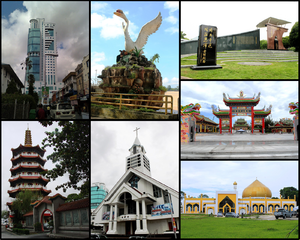
Sibu
Seværdigheder i Sibu
Sibu er en by i den malaysiske delstat Sarawak, og ligger ved floden Rajang på øen Borneo. Befolkningen var på 167.427 indbyggere ved folketællingen i 2000, og byen var dermed på det tidspunkt delstatens tredje største.